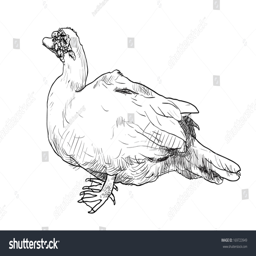
the drawing of white duck from side view .